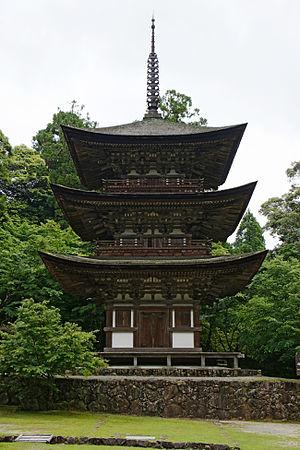
Le terme « trésor national » est utilisé au Japon depuis 1897 pour désigner les biens les plus précieux du patrimoine culturel du Japon bien que la définition et les critères aient changé depuis la création du terme. Les bâtiments des temples bouddhistes de cette liste ont été classés Trésors nationaux du Japon quand la loi pour la protection des biens culturels est entrée en vigueur le 9 juin 1951. Les pièces sont choisies par le ministère de l'Éducation, de la Culture, des Sports, des Sciences et de la Technologie sur le fondement de leur « valeur artistique ou historique particulièrement élevée ». Cette liste présente 152 entrées de bâtiments de temples Trésors nationaux de la fin du VIIᵉ siècle classique au début de l'époque d'Edo moderne du XIXᵉ siècle. Le nombre d'édifices répertoriés dans cette liste est supérieur à 152, parce que, dans certains cas, des groupes de bâtiments liés entre eux sont réunis pour former une seule entrée. Les structures comprennent des bâtiments principaux tels que le kon-dō, le hon-dō, le butsuden, des pagodes, des portes, un beffroi, des couloirs et d'autres bâtiments et édifices qui font partie d'un temple bouddhiste.
Cette liste présente les éléments architecturaux du Japon datant de l'époque de Kamakura désignés biens culturels importants.
Le Saimyō-ji, Kotō-sanzan Saimyōji ou encore Ryūōzan Saimyōji, est un temple bouddhique du bourg de Kōra, dans la préfecture de Shiga, au Japon. Lieu de culte de l'école Tendai, fondé au début du IXᵉ siècle, selon la volonté du cinquante-quatrième empereur du Japon, et dédié au bouddha de la médecine : Yakushi Nyorai, ce complexe architectural bouddhique comprend quelques trésors nationaux et un parc, classé site historique, lieu de beauté pittoresque et monument naturel du Japon. Ce dernier, peuplé de diverses espèces d'arbustes et d'arbres à fleurs, se pare de couleurs et accueille de nombreux visiteurs dès le réveil de la nature au printemps et jusqu'aux premiers froids de l'hiver.